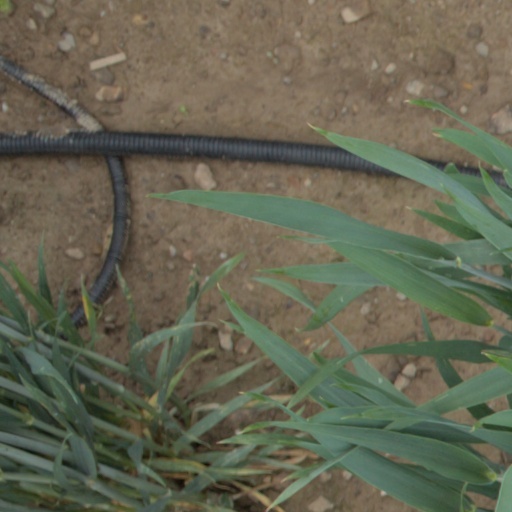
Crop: wheat